R. J. Mitchell

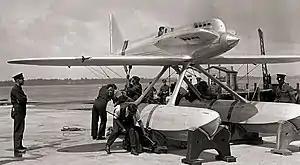
The Supermarine S.5, winner of the Schneider Trophy at Venice in 1927

Even whilst the Sea Lion II was being modified at the Woolston works, Mitchell was working on a new plane, as Supermarine knew the American monoplane was the best design then available. The Supermarine S.4—the name was designated by Mitchell, with "S" standing for "Schneider"—was a joint Napier/Supermarine venture. The Supermarine team was backed by the Air Ministry, and had greater freedom than was given by the US government to their designers. The S.4 was described after Mitchell's death as "his first outstanding success". He used the practical experience gained when he designed its successor, the Supermarine S.5.